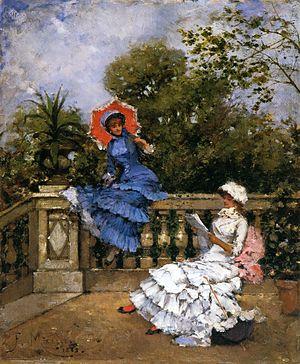
Lecture au jardin, huile sur toile de Francesco Miralles Galup (1848-1901).
Francesco Miralles Galup est un peintre espagnol qui a vécu à Paris et en Catalogne.